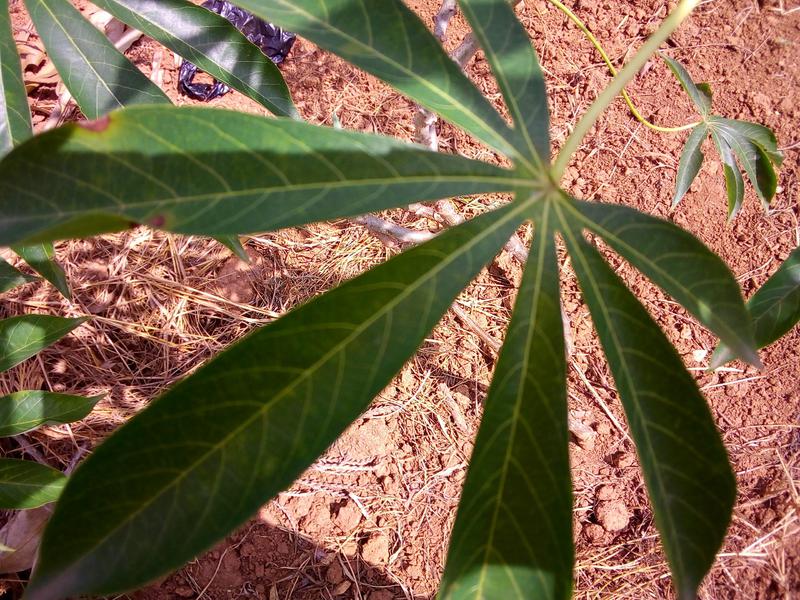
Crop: cassava
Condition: healthy